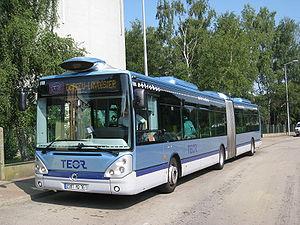
Citelis 18 TEOR de Rouen sur la ligne T3 au terminus ""Bizet"" à Canteleu. Photo de Magnum"
La Communauté de l'agglomération rouennaise était un établissement public de coopération intercommunale français, situé dans le département de la Seine-Maritime et la région Normandie.